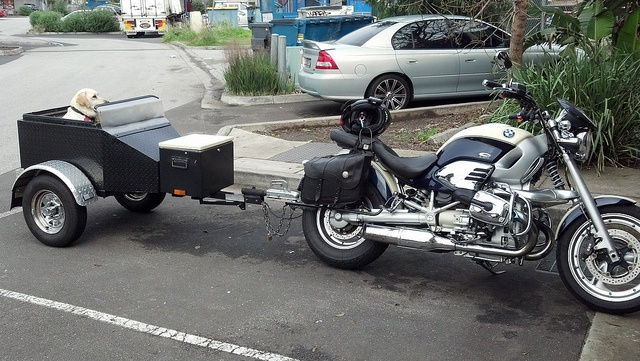
A motorcycle pulling a small cart with a dog inside.
A BMW motorcycle attached to a trailer with a dog inside.
A motorcycle with a wagon hooked on the back with a dog sitting in the wagon.
A motorcycle has a trailer with a dog on back.
A chrome and black motorcycle pulling a trailer down a street.